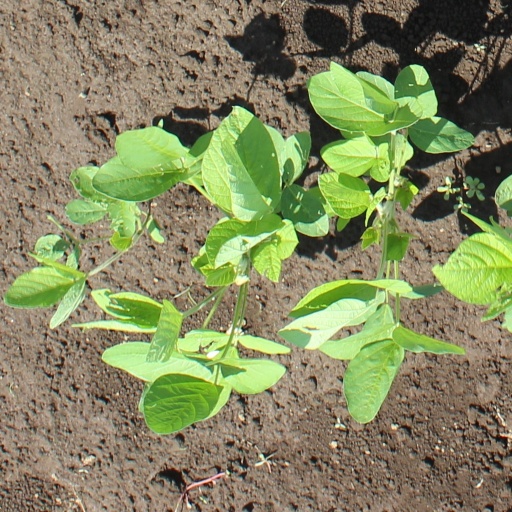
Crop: soybean